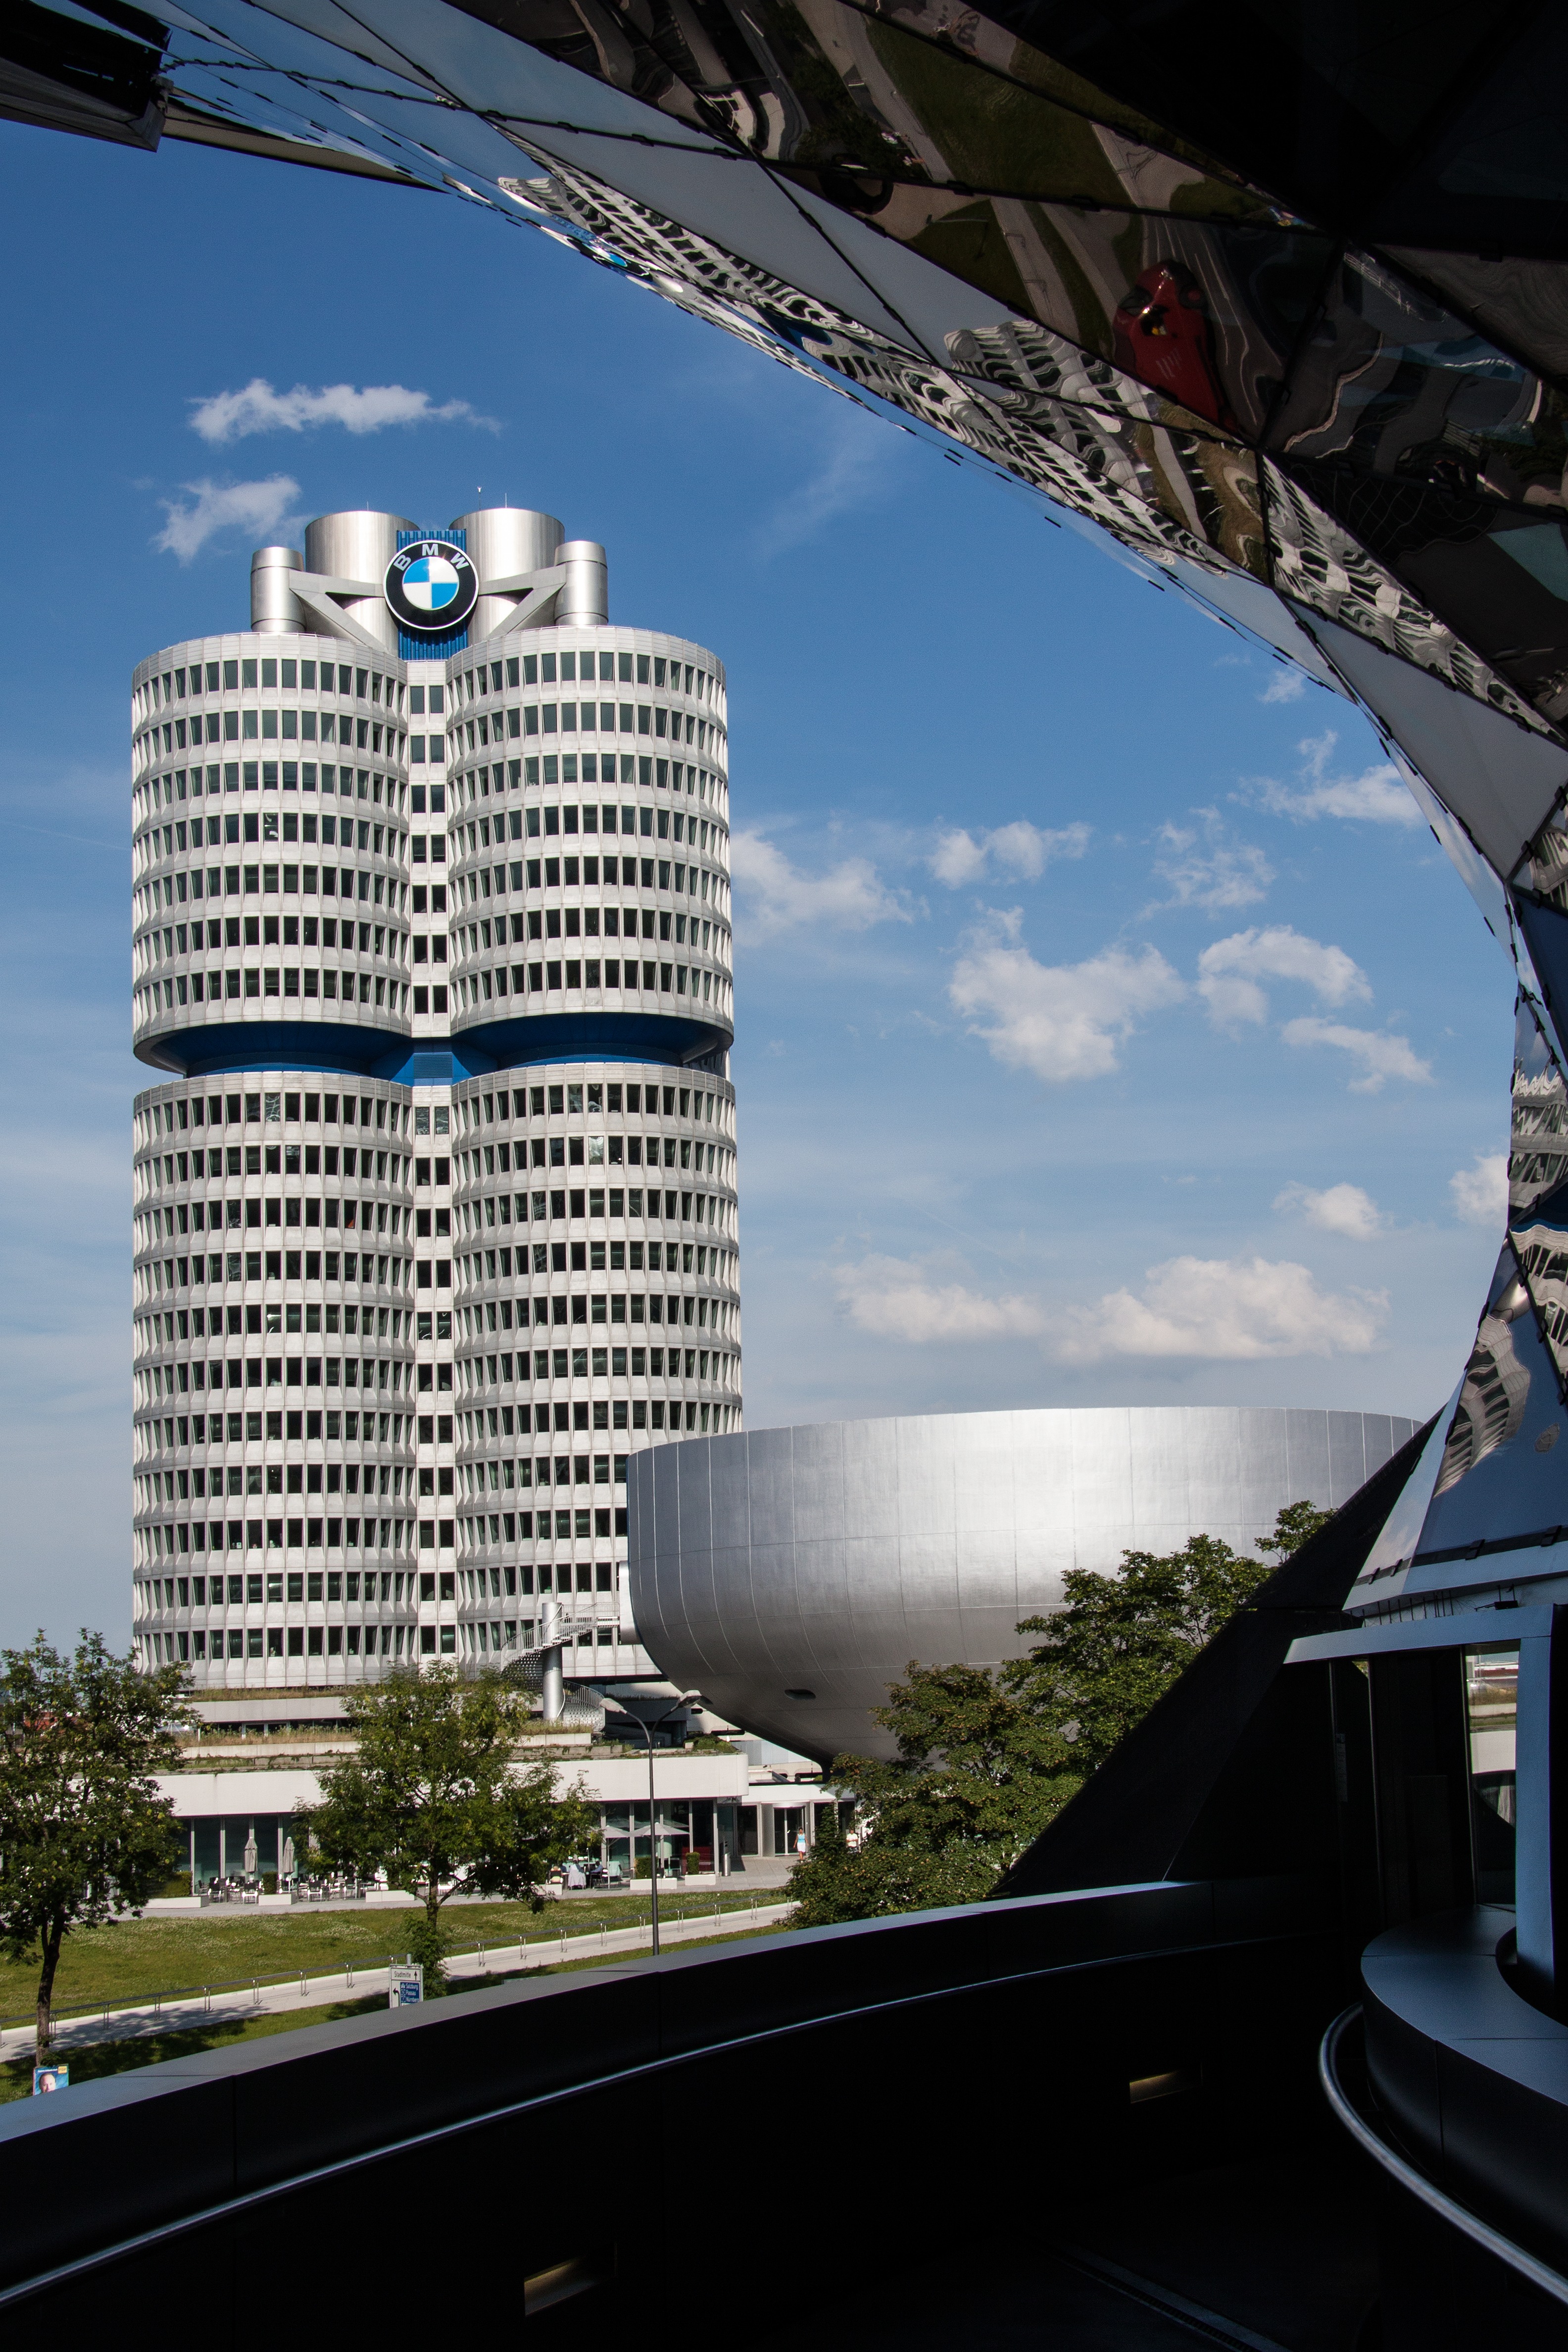
architecture, white, skyline, building, city, skyscraper, cityscape, downtown, reflection, tower, landmark, blue, tower block, munich, metropolis, urban area, bmw world, bmw tower, metropolitan area